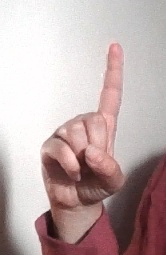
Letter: bb